Early life and military career of John McCain

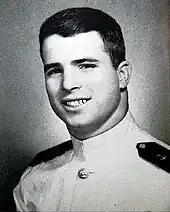
John McCain at the U.S. Naval Academy, mid-1950s

The early life and military career of John Sidney McCain III spans the first forty-five years of his life (1936–1981). McCain's father and grandfather were admirals in the United States Navy. McCain was born on August 29, 1936, in the Panama Canal Zone, and attended many schools growing up as his family moved among naval facilities. McCain graduated from the United States Naval Academy in 1958. He married the former Carol Shepp in 1965; he adopted two children from her previous marriage and they had another child together.